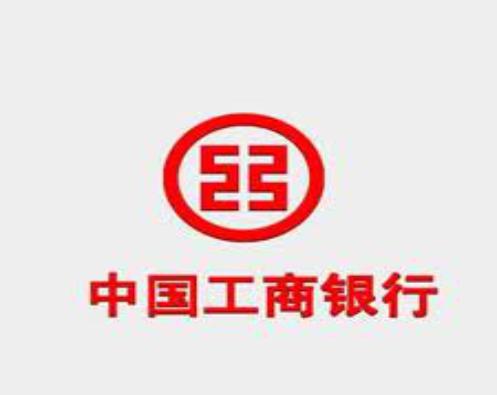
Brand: icbc-1
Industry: Others